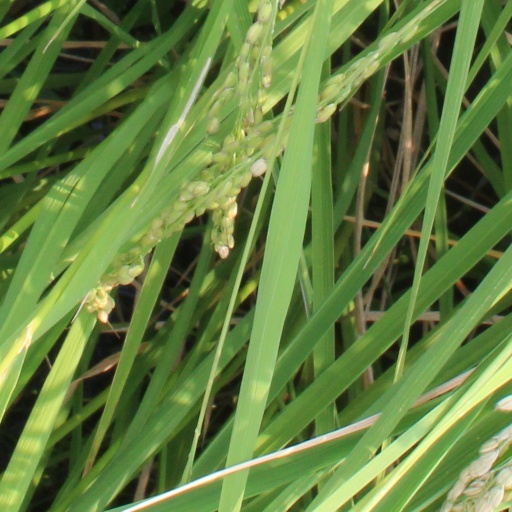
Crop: rice